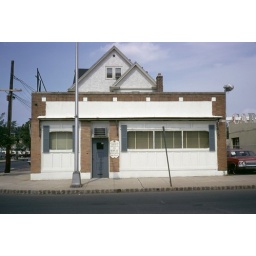
Nana's office building in Westfield, shortly after she started her business, I think (or moved to this location).